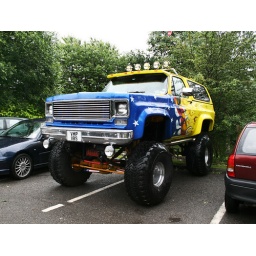
day one hundred and seventy eight: june 26th monster truck in the pub car park